Answer in natural language. Considering the relative positions, where is stone countertop with respect to black wooden shelving unit? Choose between the following options: left or right
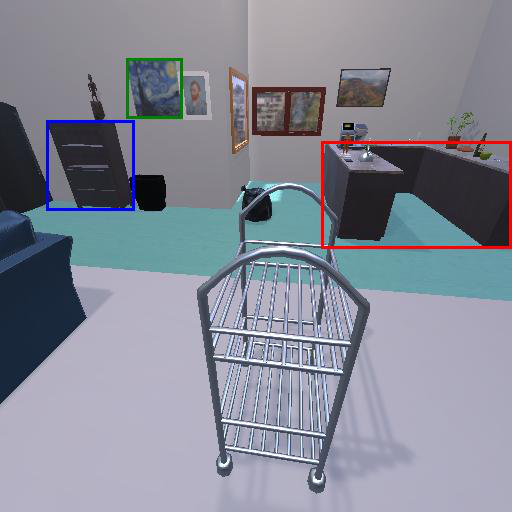
<answer>right</answer>